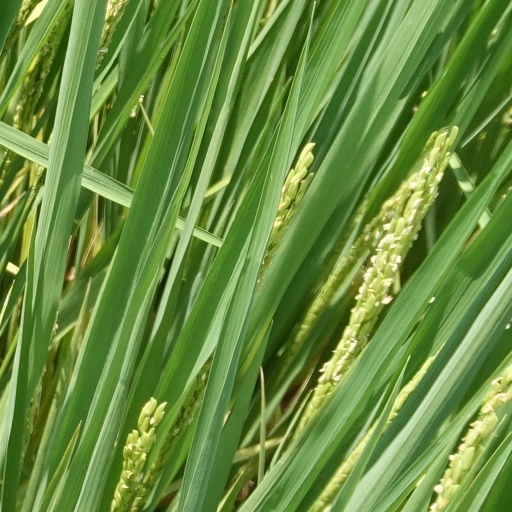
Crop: rice